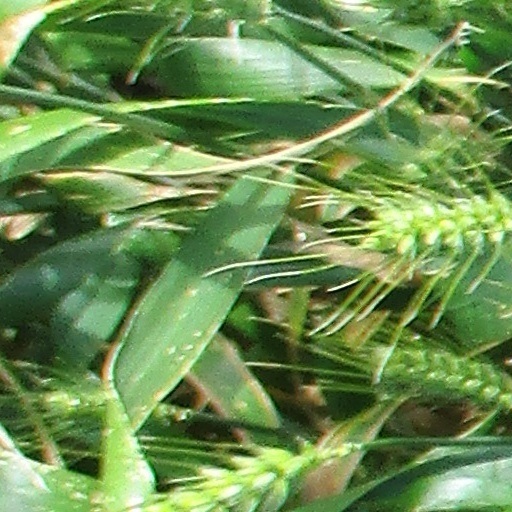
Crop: wheat